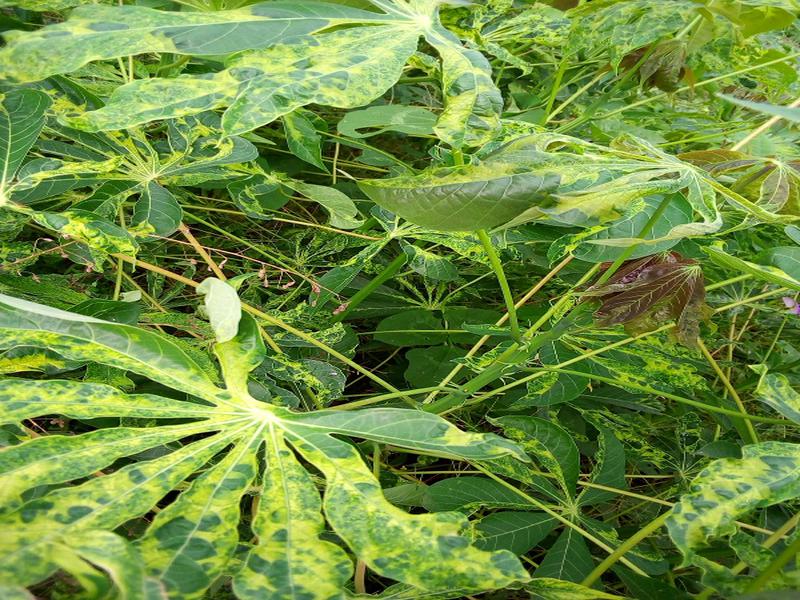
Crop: cassava
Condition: mosaic_disease